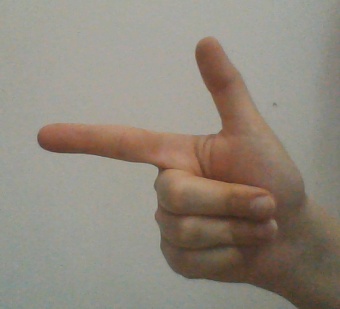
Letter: yaa